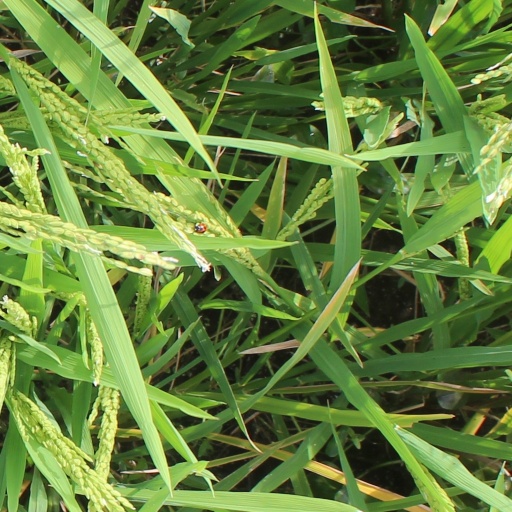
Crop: rice